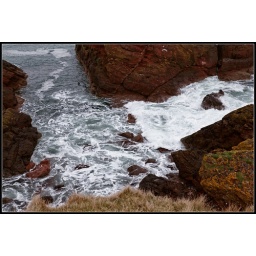
Waves flowing foaming over red sandstone rocks at St Abbs Head